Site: brandenburg
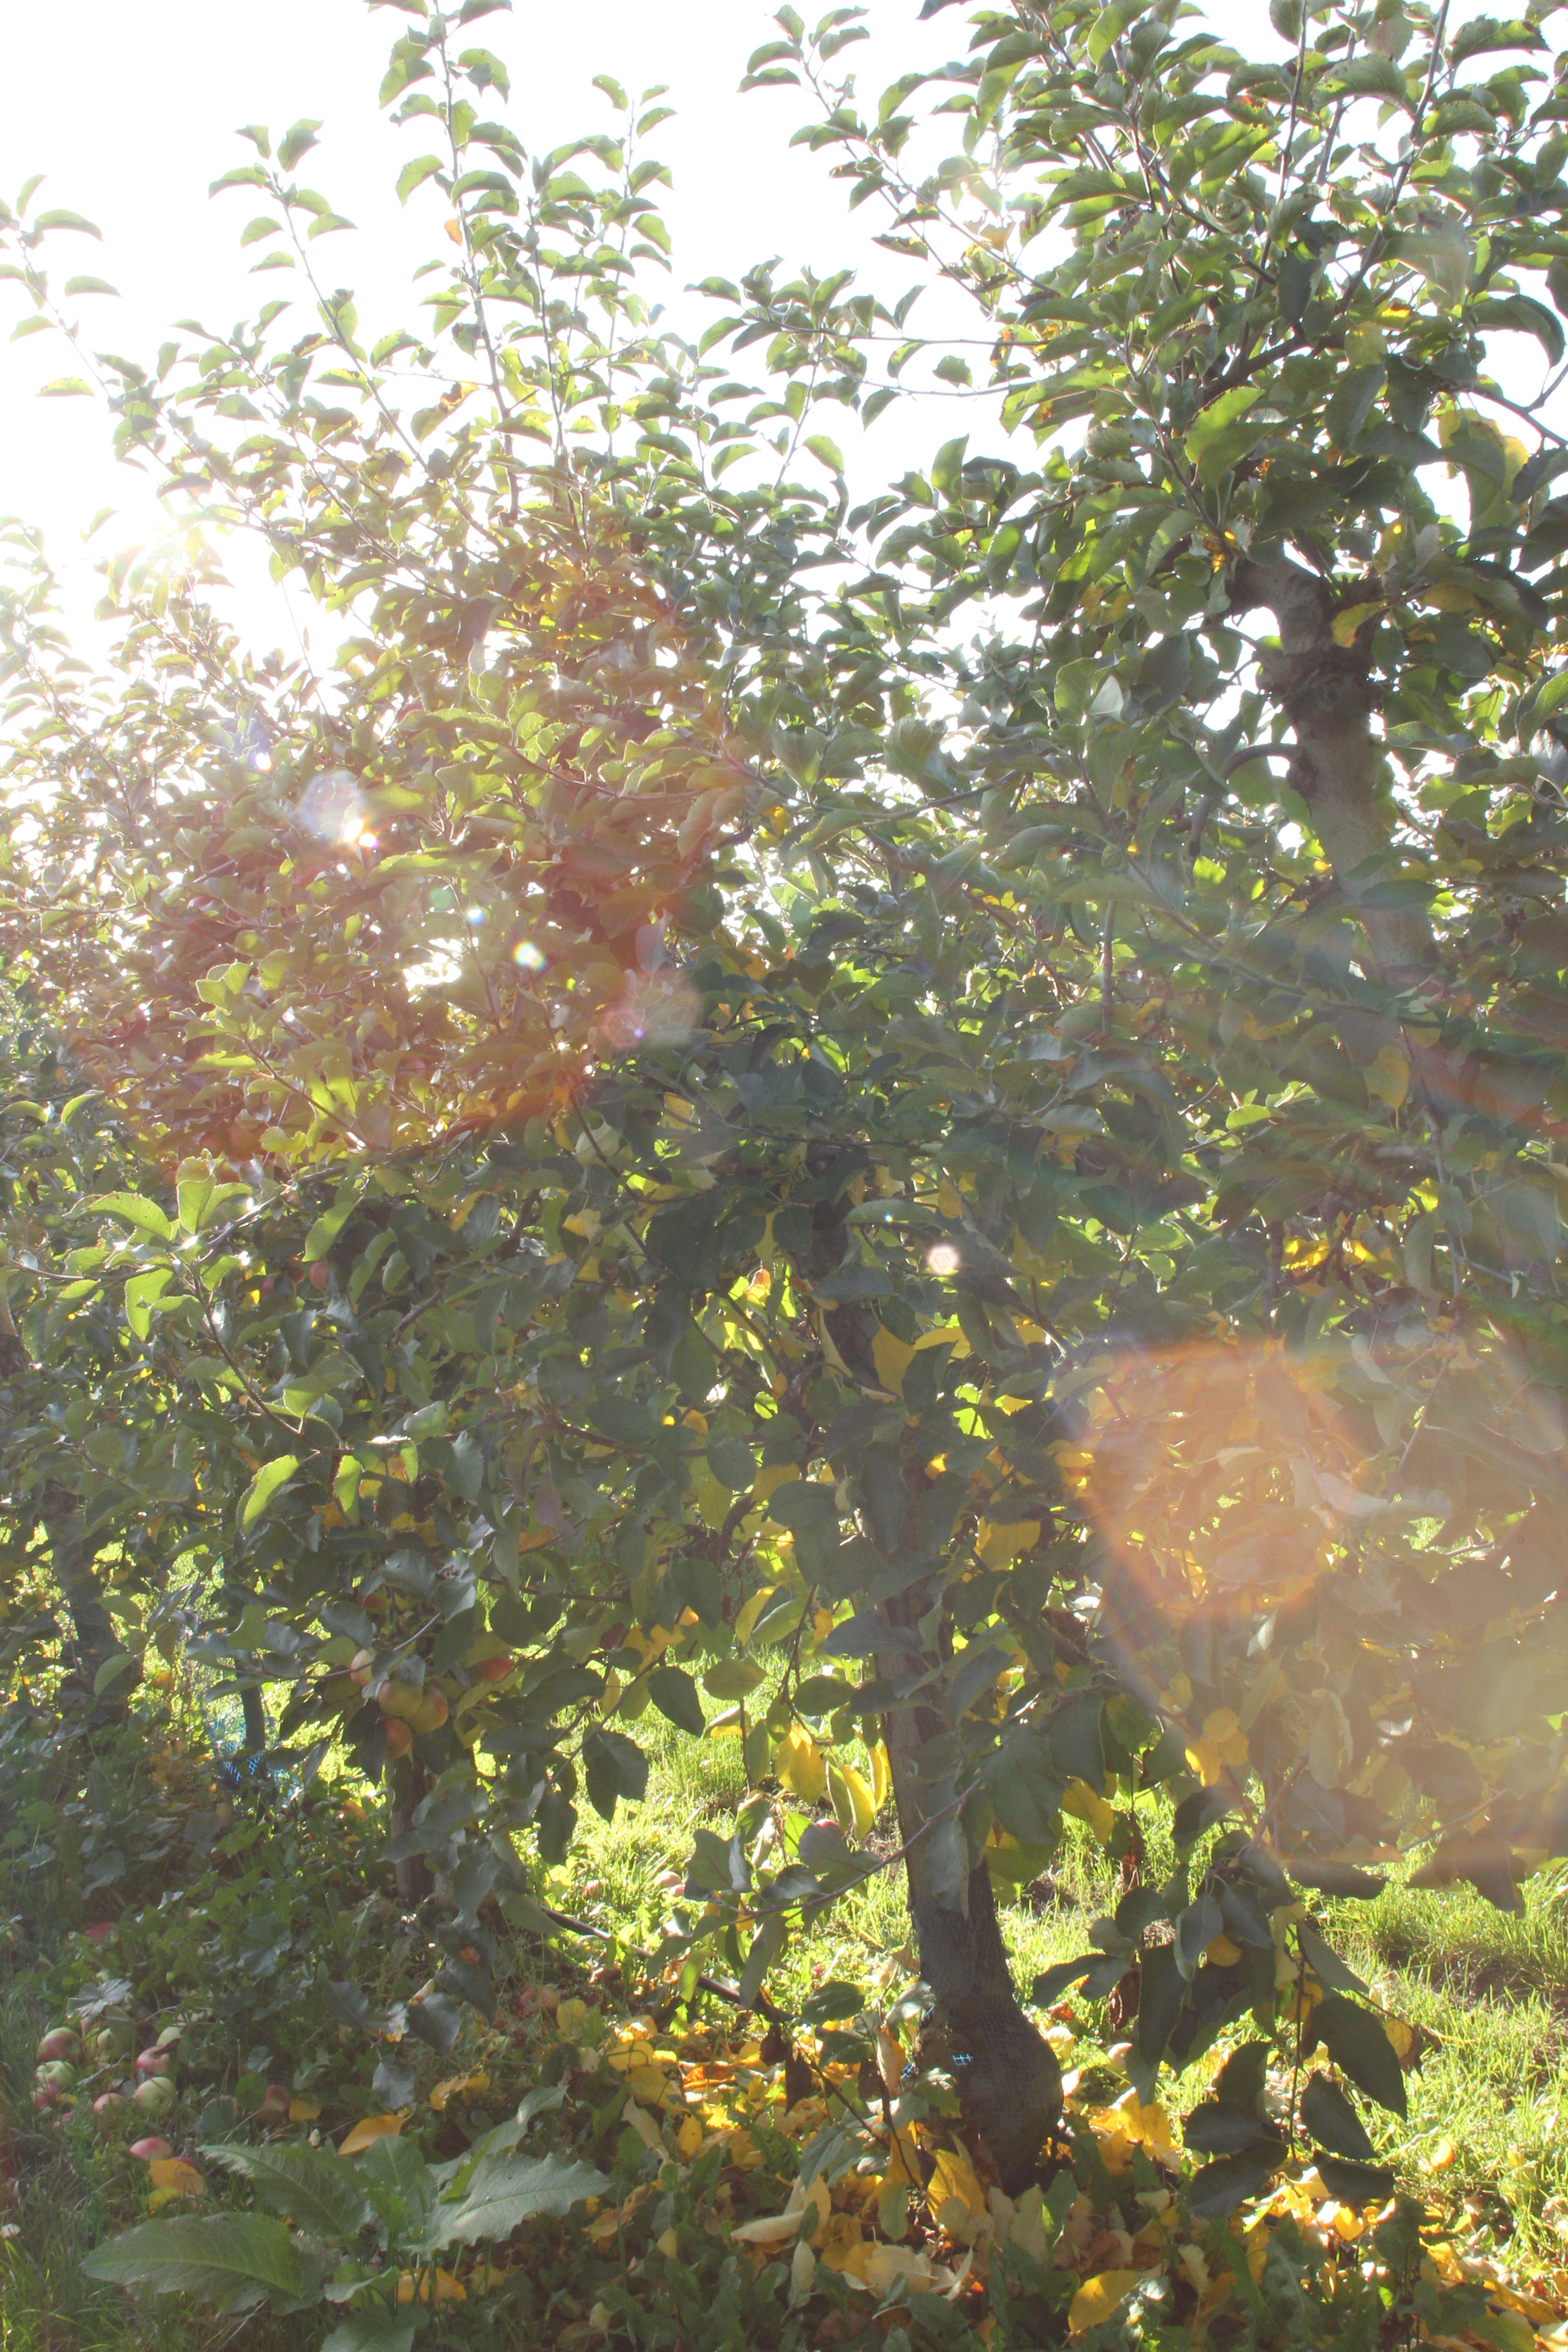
Growth stage (BBCH 91): Senescence, beginning of dormancy